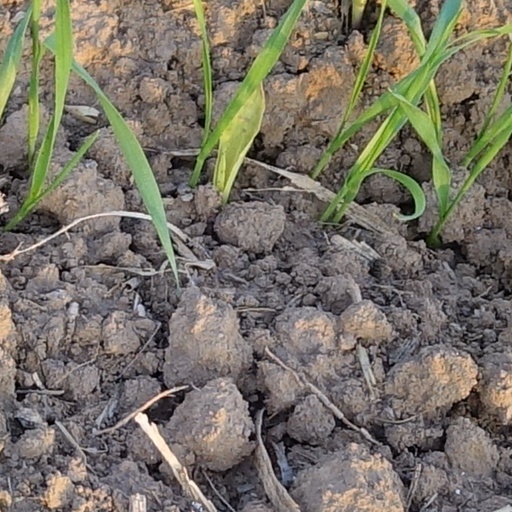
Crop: wheat